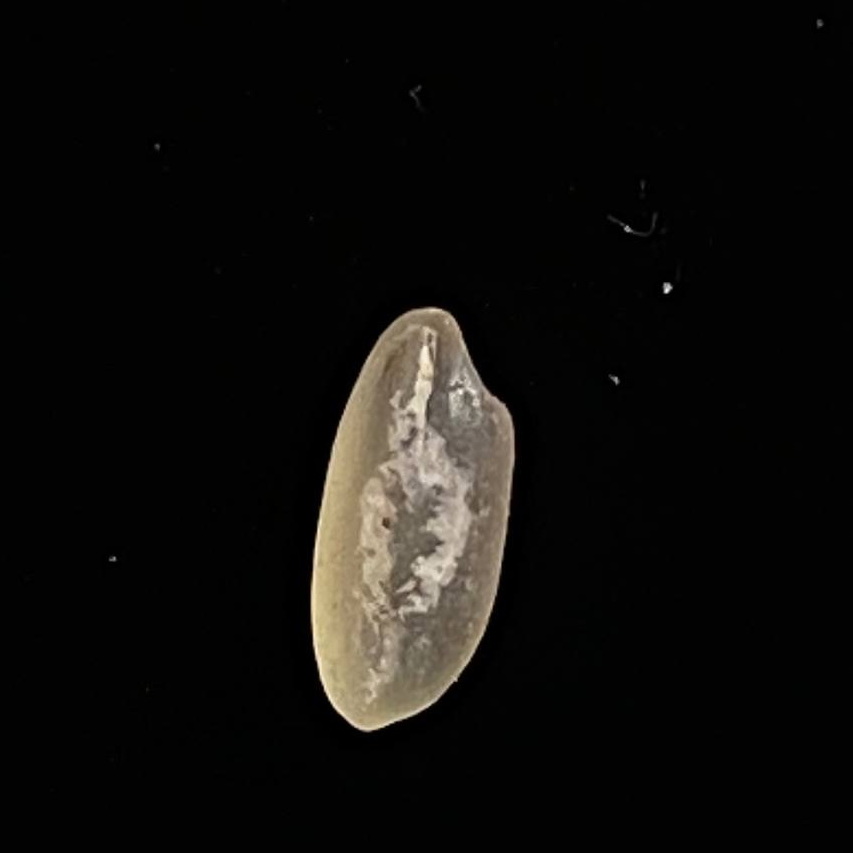
Rice variety: Gutisharna